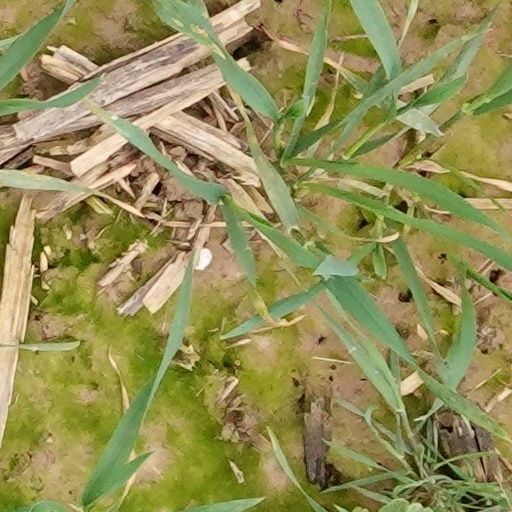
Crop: wheat